Qom Seminary

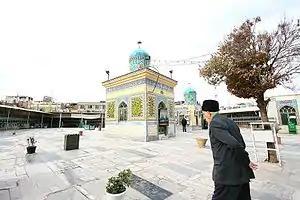
Sheikhan Cemetery in Qom, Iran, near the shrine of Fatimah al-Masumah, where members of the Ash'ari family are buried.

The city of Qom was conquered by Muslims between 643–644 CE, during the final year of the life of Umar ibn al-Khattab. Between 670–719 CE, conditions emerged for the foundation of Shia Qom. The Twelve Imams spoke of a flourishing religious center in Qom. Ja'far al-Sadiq is reported to have said: "Soon Kufa will be empty of believers, and knowledge will be withdrawn like a serpent withdrawing into its lair, and it will reappear in a city called Qom, which will become the center of knowledge and virtue..." Qom came to be known as the "nest of the Ahl al-Bayt." The presence of numerous Sayyids and Alids helped expand the seminary, as did the Shrine of Fatima Masumeh, which became a frequented site for pilgrimage.